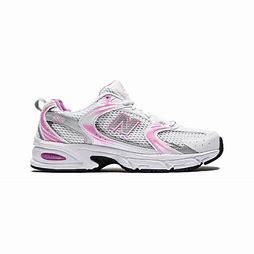
Brand: New
Model: Balance 100